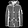
Label: Coat